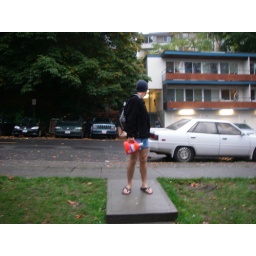
Walking home from doing the laundry...my pants were in the process of being washed.